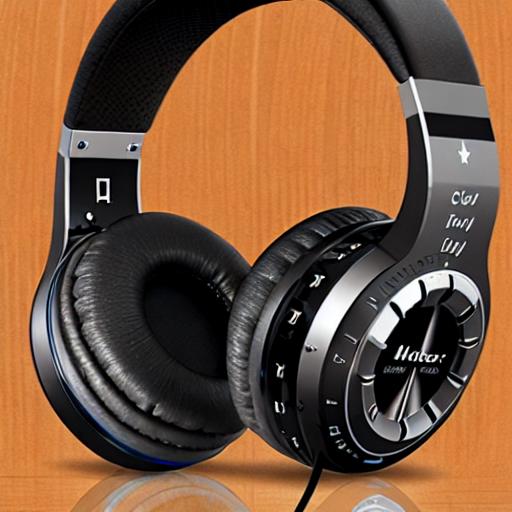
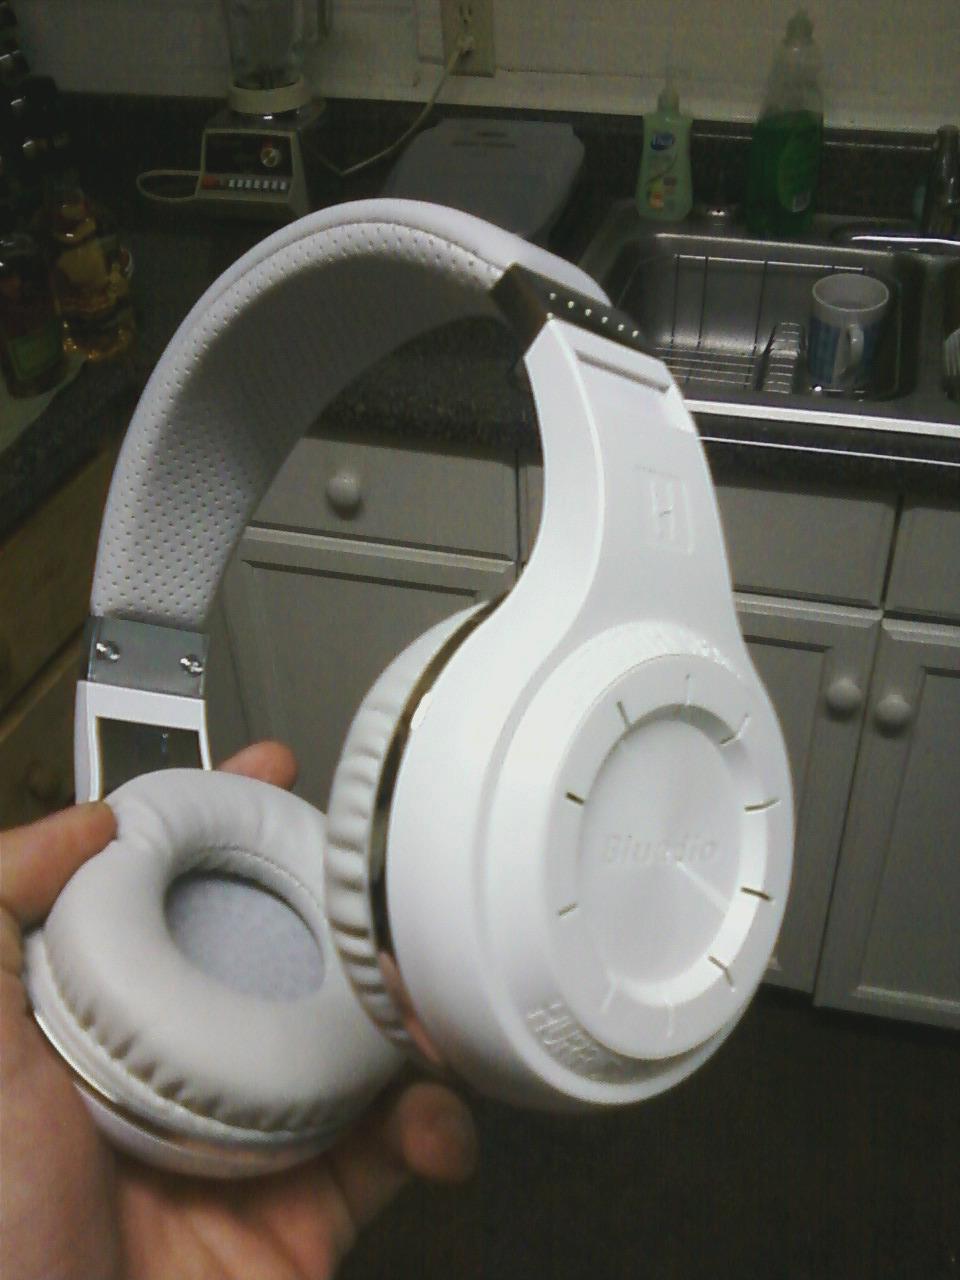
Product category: headphones
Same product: no